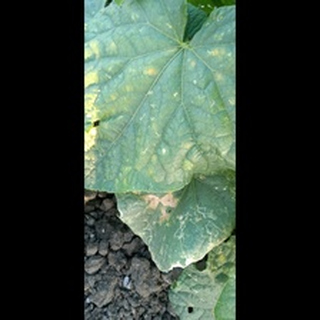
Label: diseased_cucumber